Conversations with Mani Ratnam

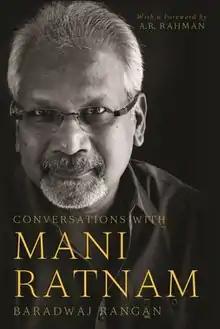

Conversations with Mani Ratnam is a 2012 Indian biographical book by the film critic and author Baradwaj Rangan, focusing on the career of the Tamil filmmaker Mani Ratnam. The book contains conversations between Rangan and Ratnam, discussing the latter's career as a director, producer, and screenwriter. It was published on 3 December 2012 by Penguin Books and received critical acclaim.